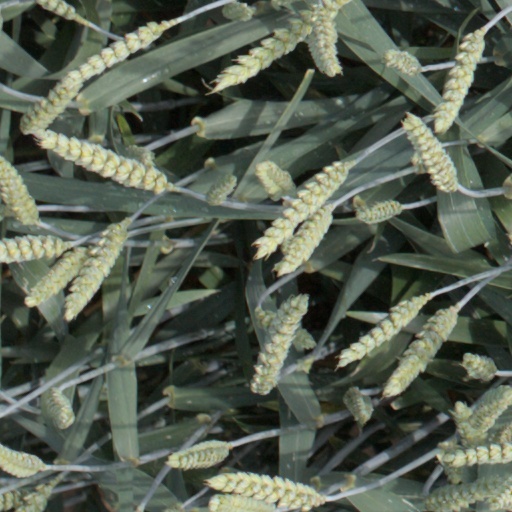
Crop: wheat